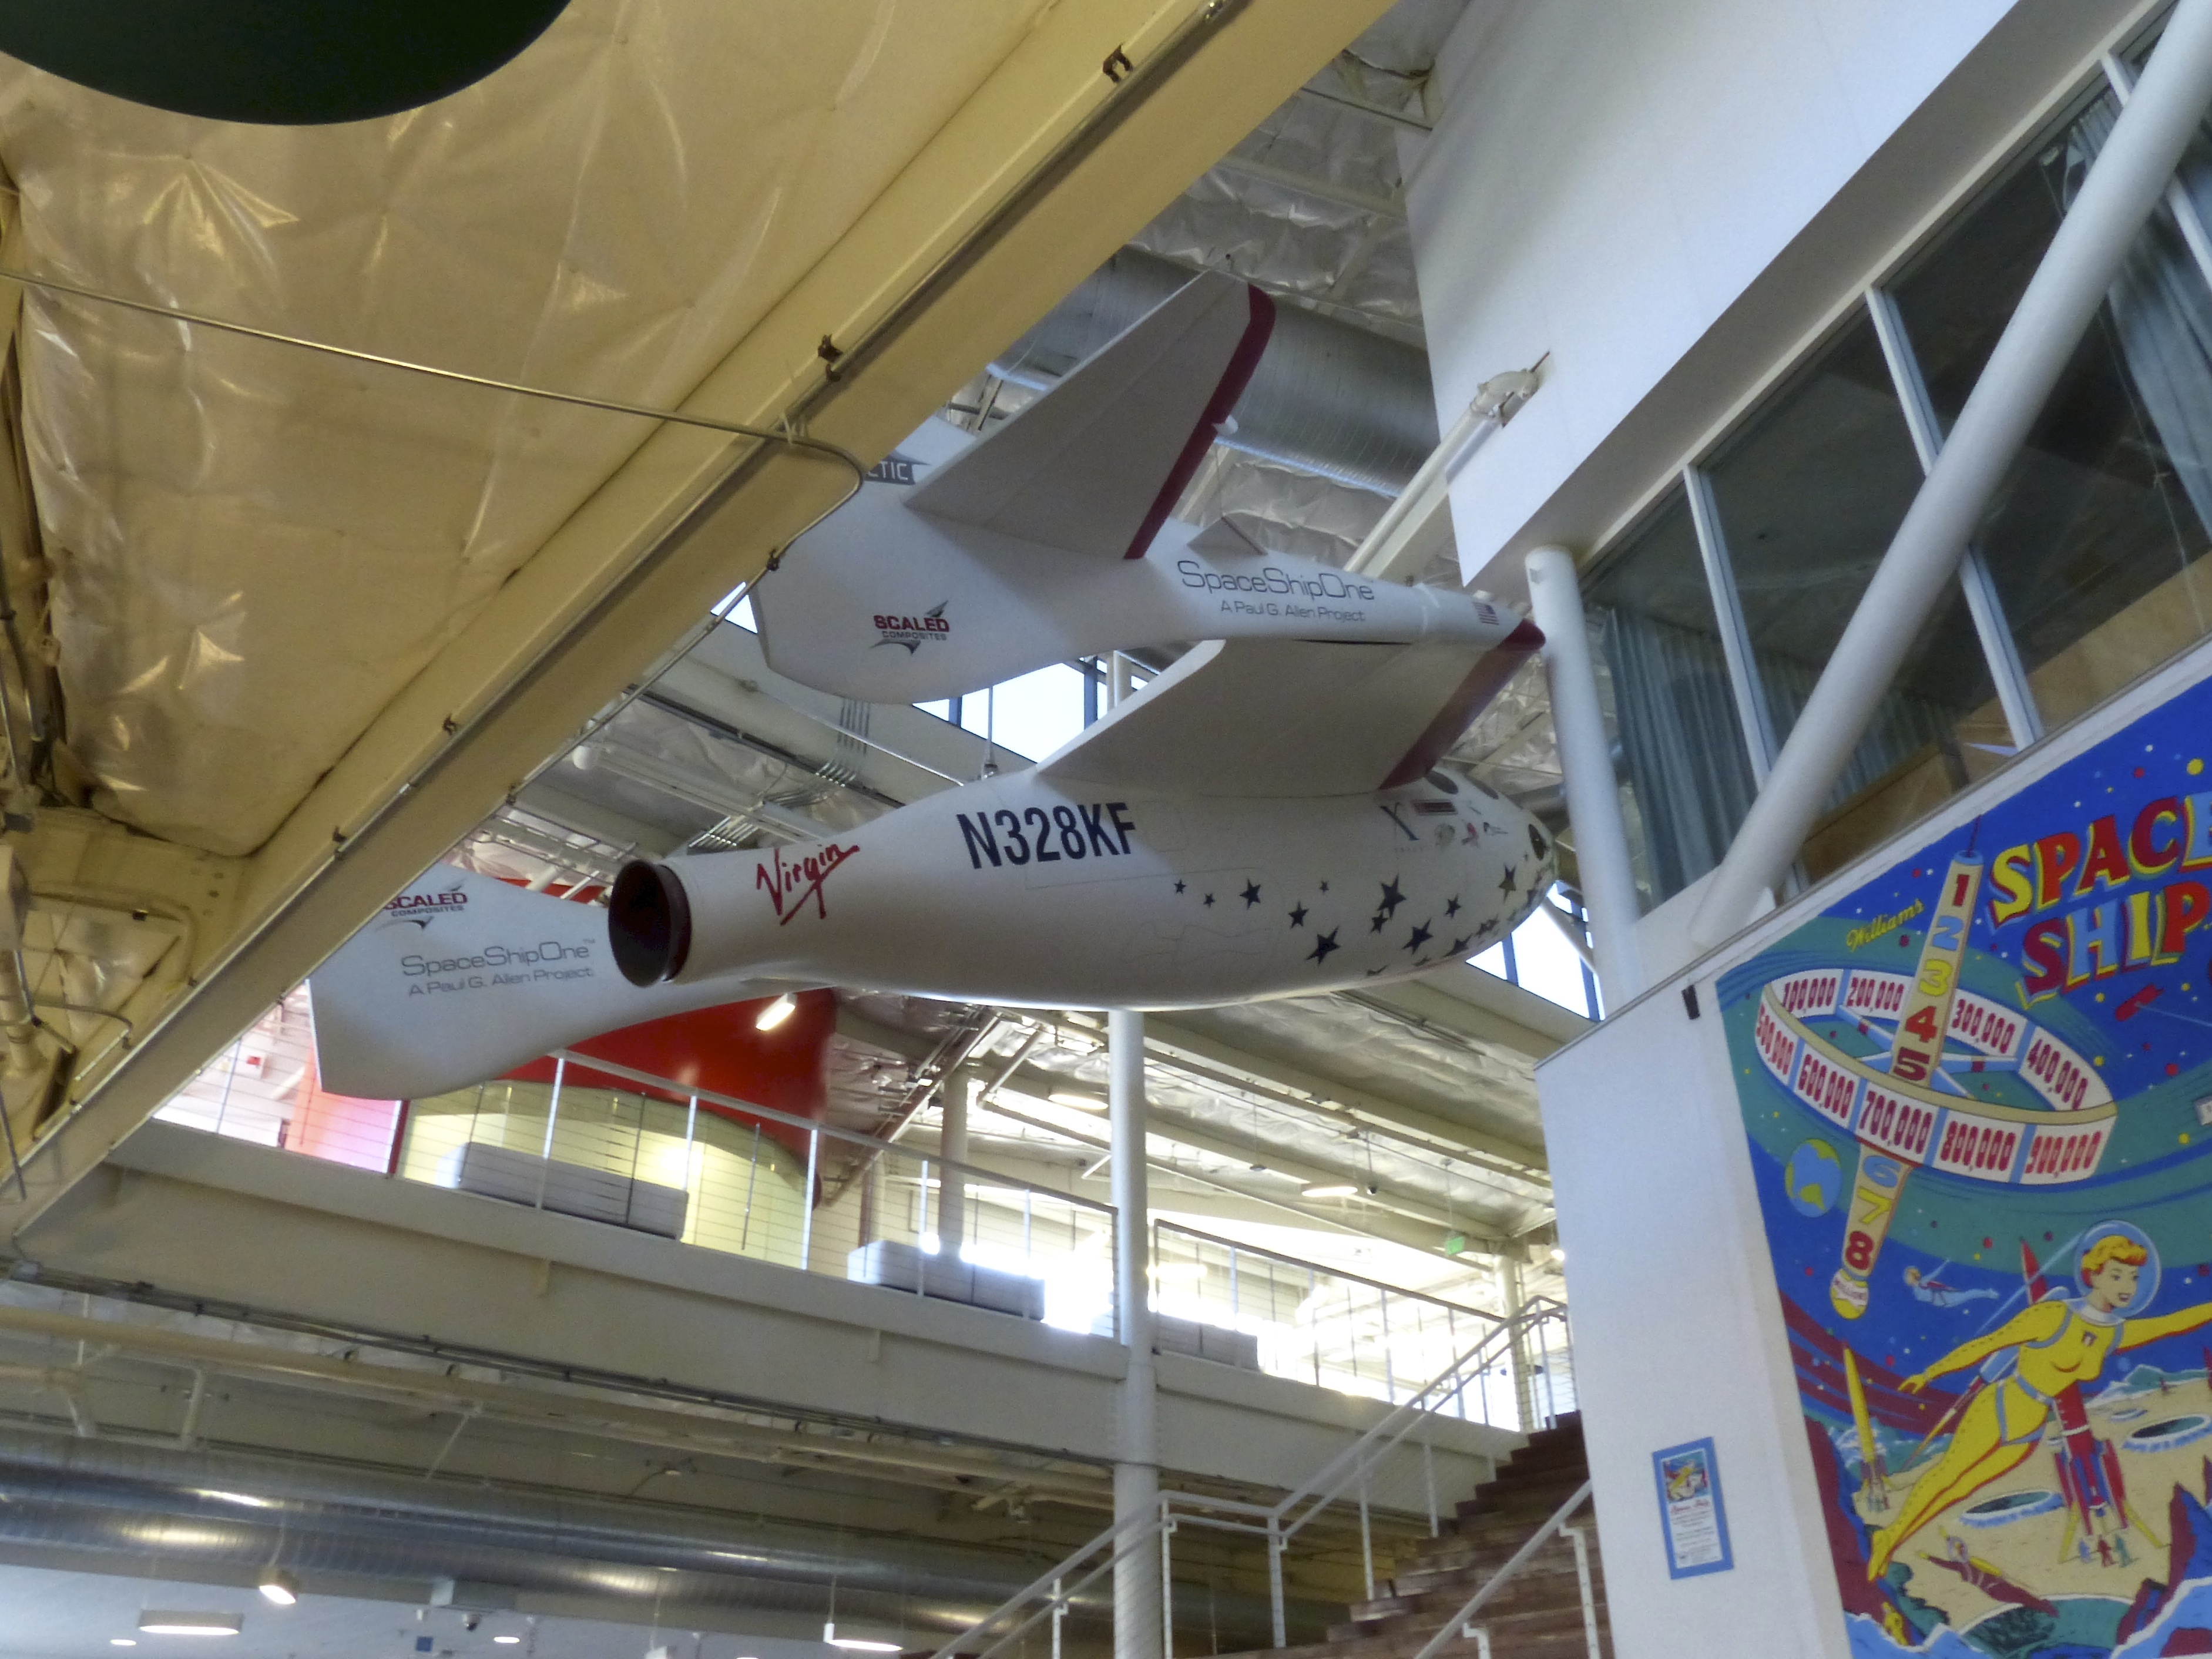
valley, ship, travel, airplane, aircraft, vehicle, airline, aviation, space, usa, california, one, google, tourist attraction, paloalto, silicon, atmosphere of earth